Sebastiaen Vrancx

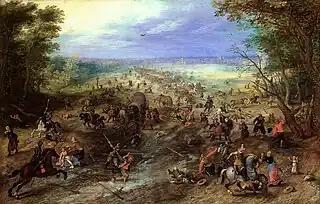
"Assault on a Convoy", with Jan Breughel the Elder

Sebastiaen Vrancx started his career in Italy by painting Mannerist cabinet-sized Biblical scenes that are reminiscent of Paul Bril and Jan Brueghel the Elder. After returning to his home country he turned to genre subjects. He created a number of village and city scenes. Some scenes depicted masked persons and may have been based on his experience as a writer for, and actor in, plays produced by the chamber of rhetoric. An example is "A view of Antwerp by night with elegant figures on their way to a masquerade" (at Christie's on 23–24 June 2015, Amsterdam lot 45). In this night scene Vrancx was able to capture the effects of moonlight and torchlight. The nocturnal ambiance is made palpable with naturalistic and keenly observed scenes such as the two cats in the centre shown as mere silhouettes and about to attack each other. The composition demonstrates his attention for the attire of the figures, an interest also reflected in Vrancx' designs for a series of prints by Pieter de Jode I, which depict the dresses of various countries known as the "Variarum Gentium Ornatus".